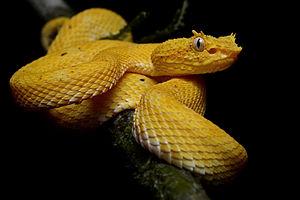
Les serpents, formant le sous-ordre des Serpentes, sont des reptiles carnivores au corps très allongé et dépourvus de membres apparents. Comme tous les squamates, ce sont des vertébrés amniotes caractérisés par un tégument recouvert d'écailles, imbriquées les unes sur les autres et protégées par une couche cornée épaisse, et par une thermorégulation assurée par trois mécanismes, l'ectothermie, la poïkilothermie et le bradymétabolisme. Ils sont aussi appelés plus rarement Ophidiens.
Bothriechis schlegelii, la Vipère de Schlegel ou Vipère à cils, est une espèce de serpents de la famille des Viperidae.
Les Alethinophidia sont un infra-ordre de serpents.